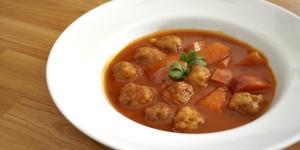
albondigas de carne peruanas